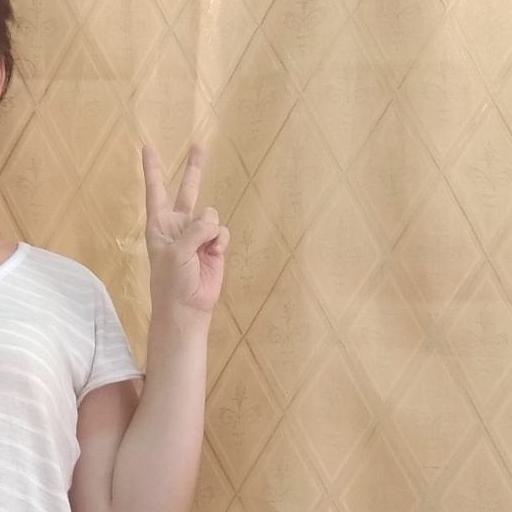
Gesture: peace